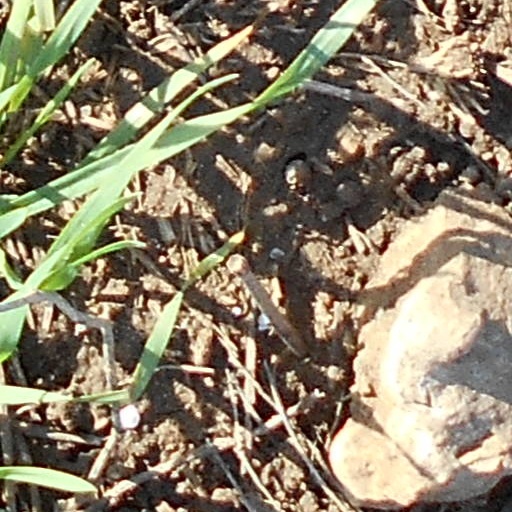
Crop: wheat